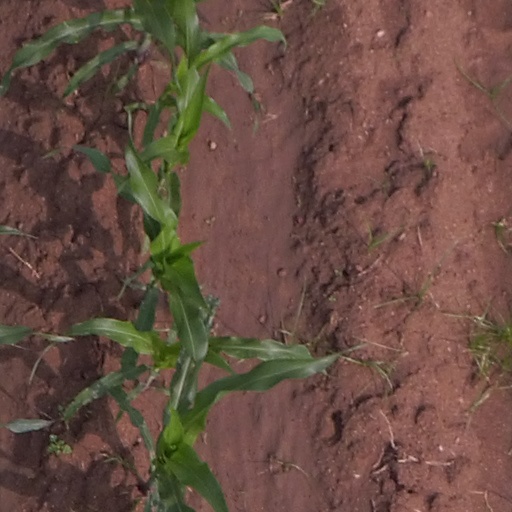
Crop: maize; corn